Hollywood Cowboy

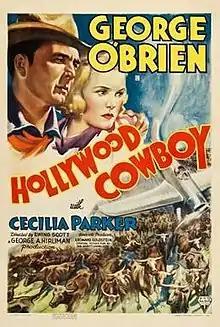
Theatrical release poster

Hollywood Cowboy is a 1937 American adventure film directed by Ewing Scott and written by Daniel Jarrett and Ewing Scott. The film stars George O'Brien, Cecilia Parker, Maude Eburne, Joe Caits and Frank Milan. The film was released on May 28, 1937, by RKO Pictures.